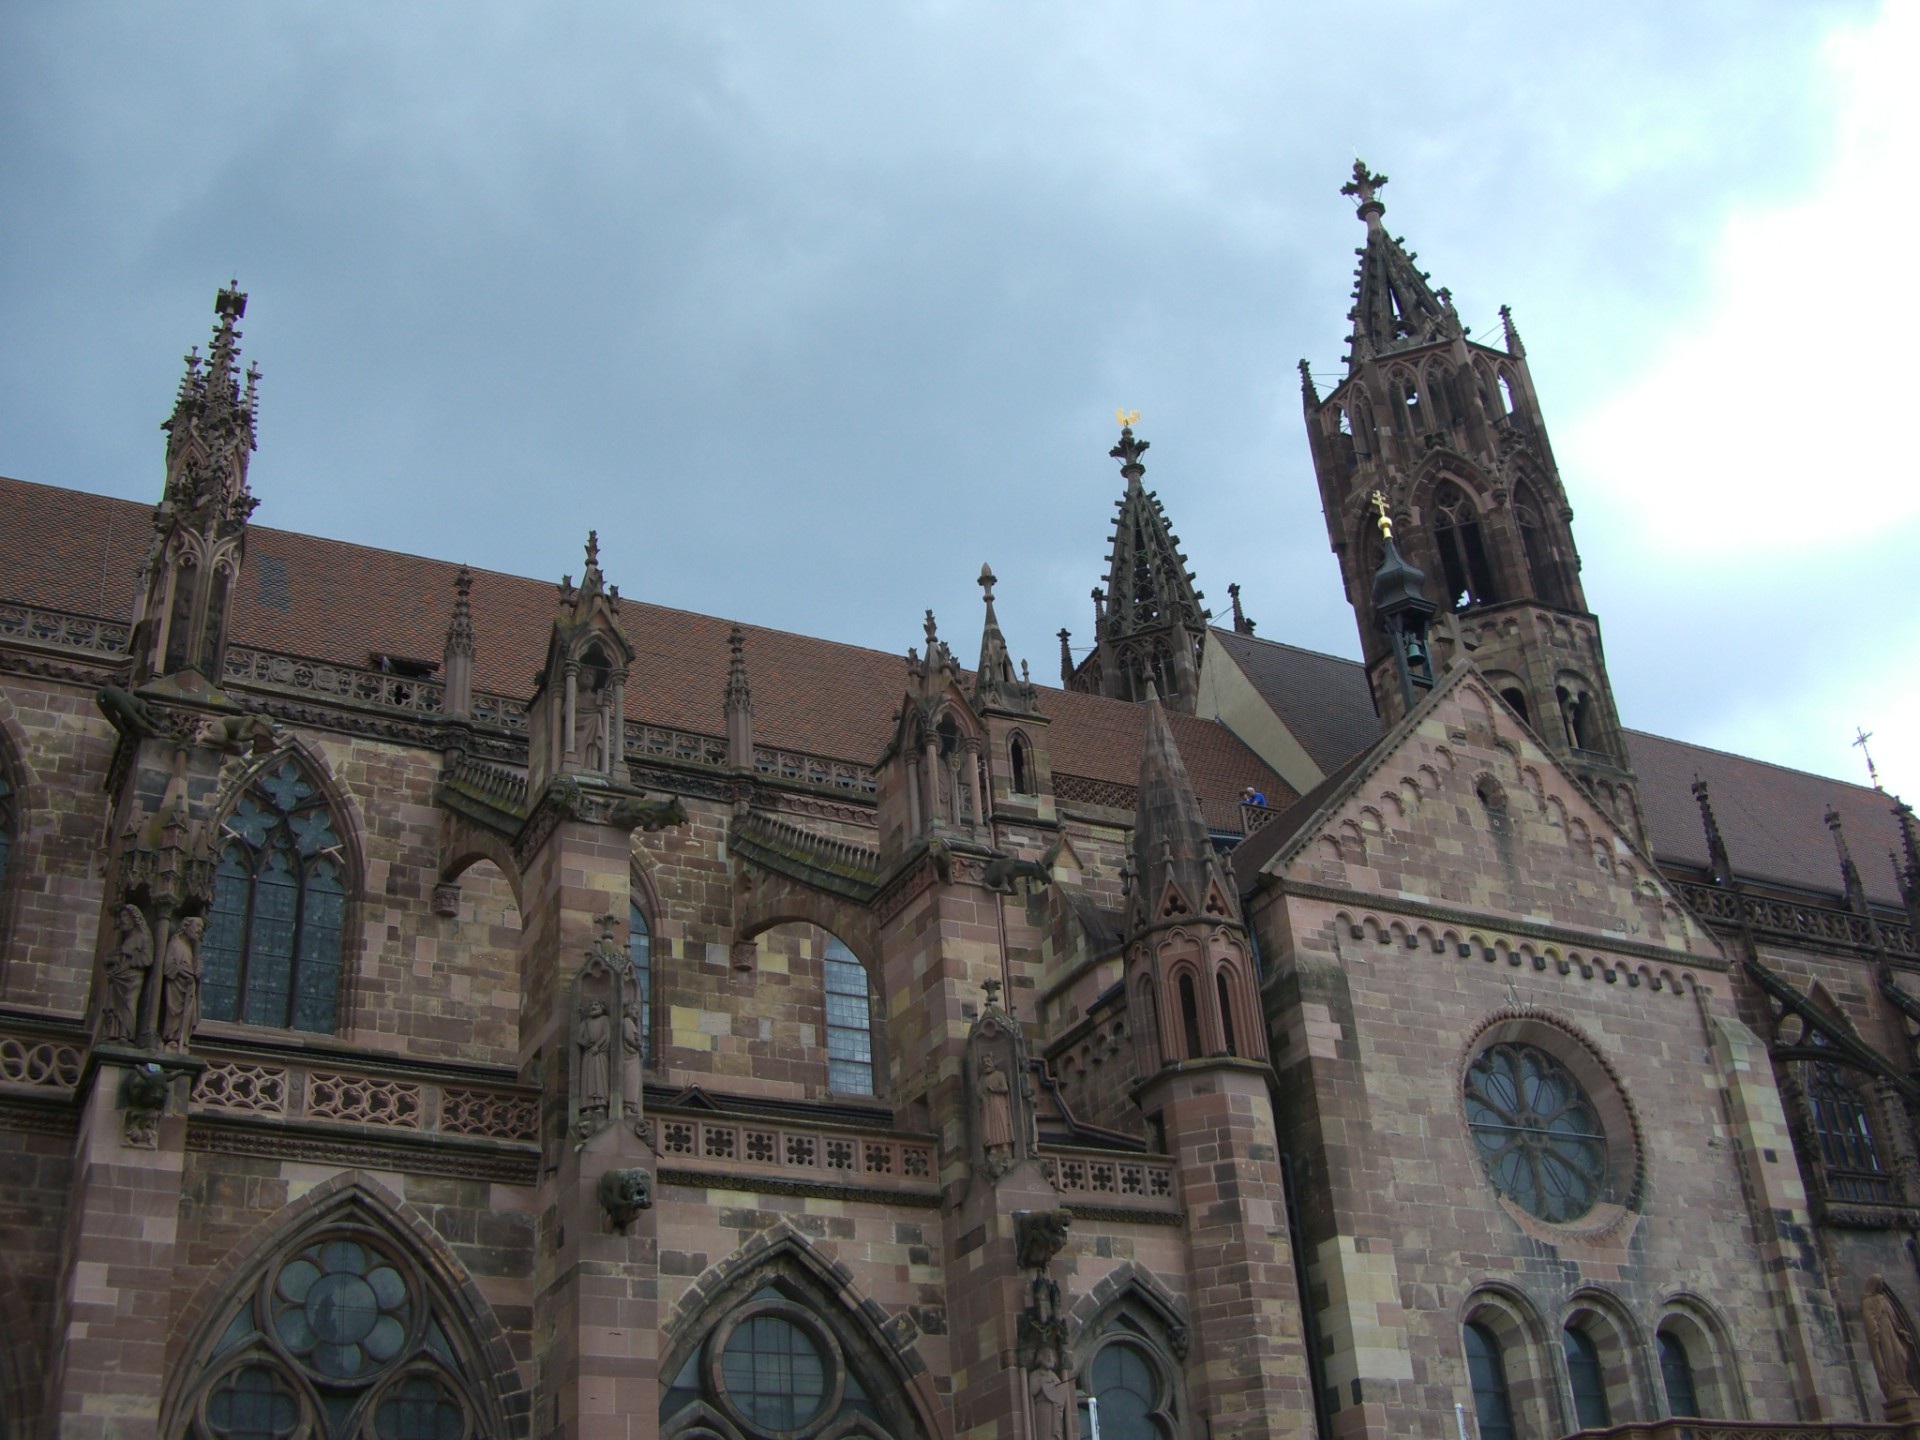
architecture, town, building, facade, church, cathedral, gothic, place of worship, spire, monastery, romanesque, basilica, freiburg, gothic architecture, tours, munster, historic site